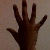
The image shows a hand gesture representing the number 5 in Indian Sign Language.